Ustad Isa

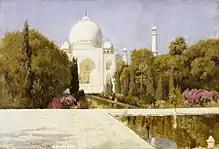
The Taj Mahal.

Ustad Isa Shirazi ( translation "Master Isa") was a Persian architect from the city of Shiraz in Safavid Persia (modern-day Iran) often described as the assistant architect of the Taj Mahal in Agra, India.